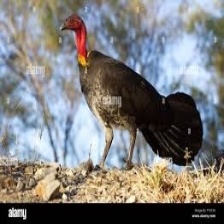
Species: BUSH TURKEY
Scientific name: ALECTURA LATHAMI